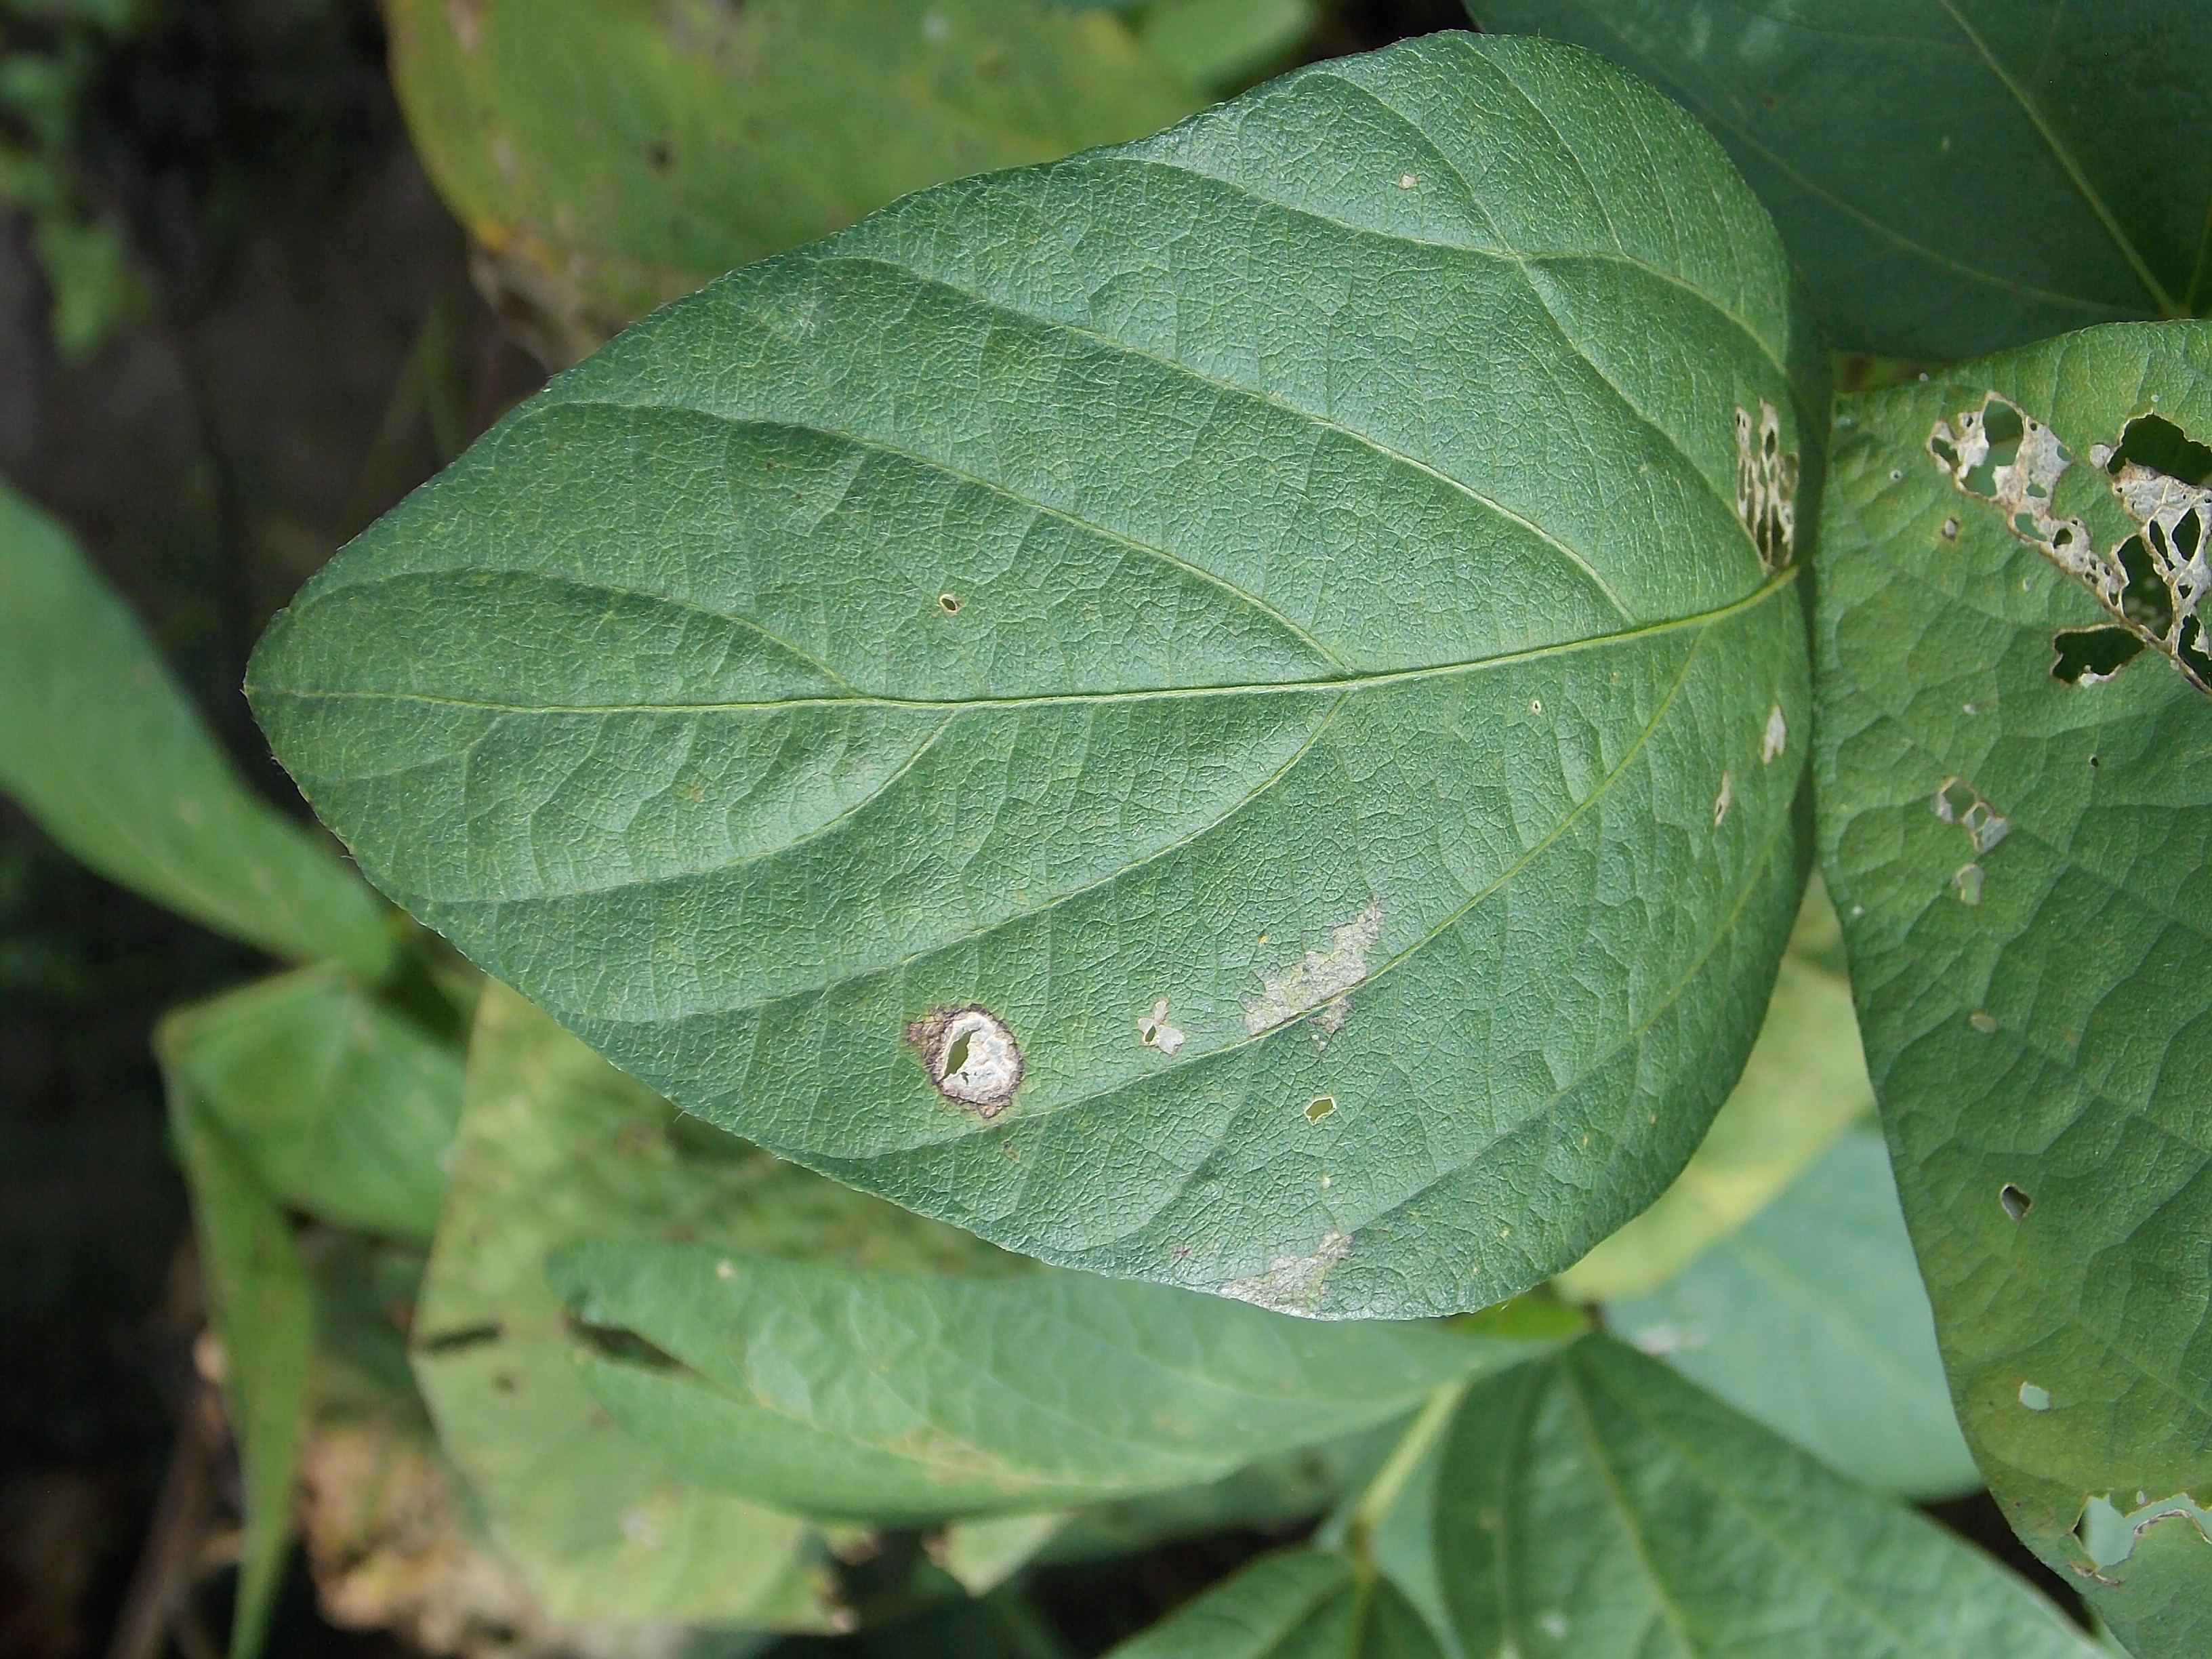
Label: Disease